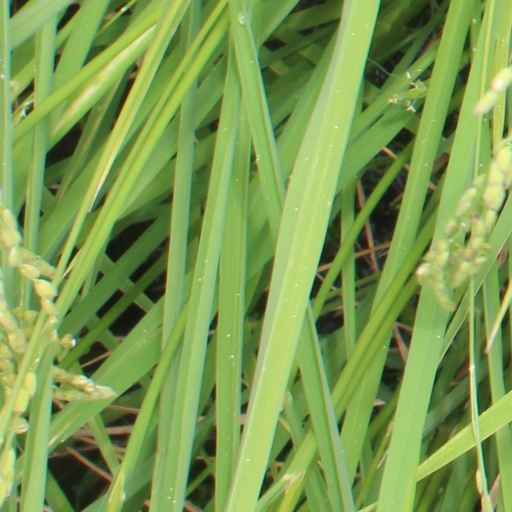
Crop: rice